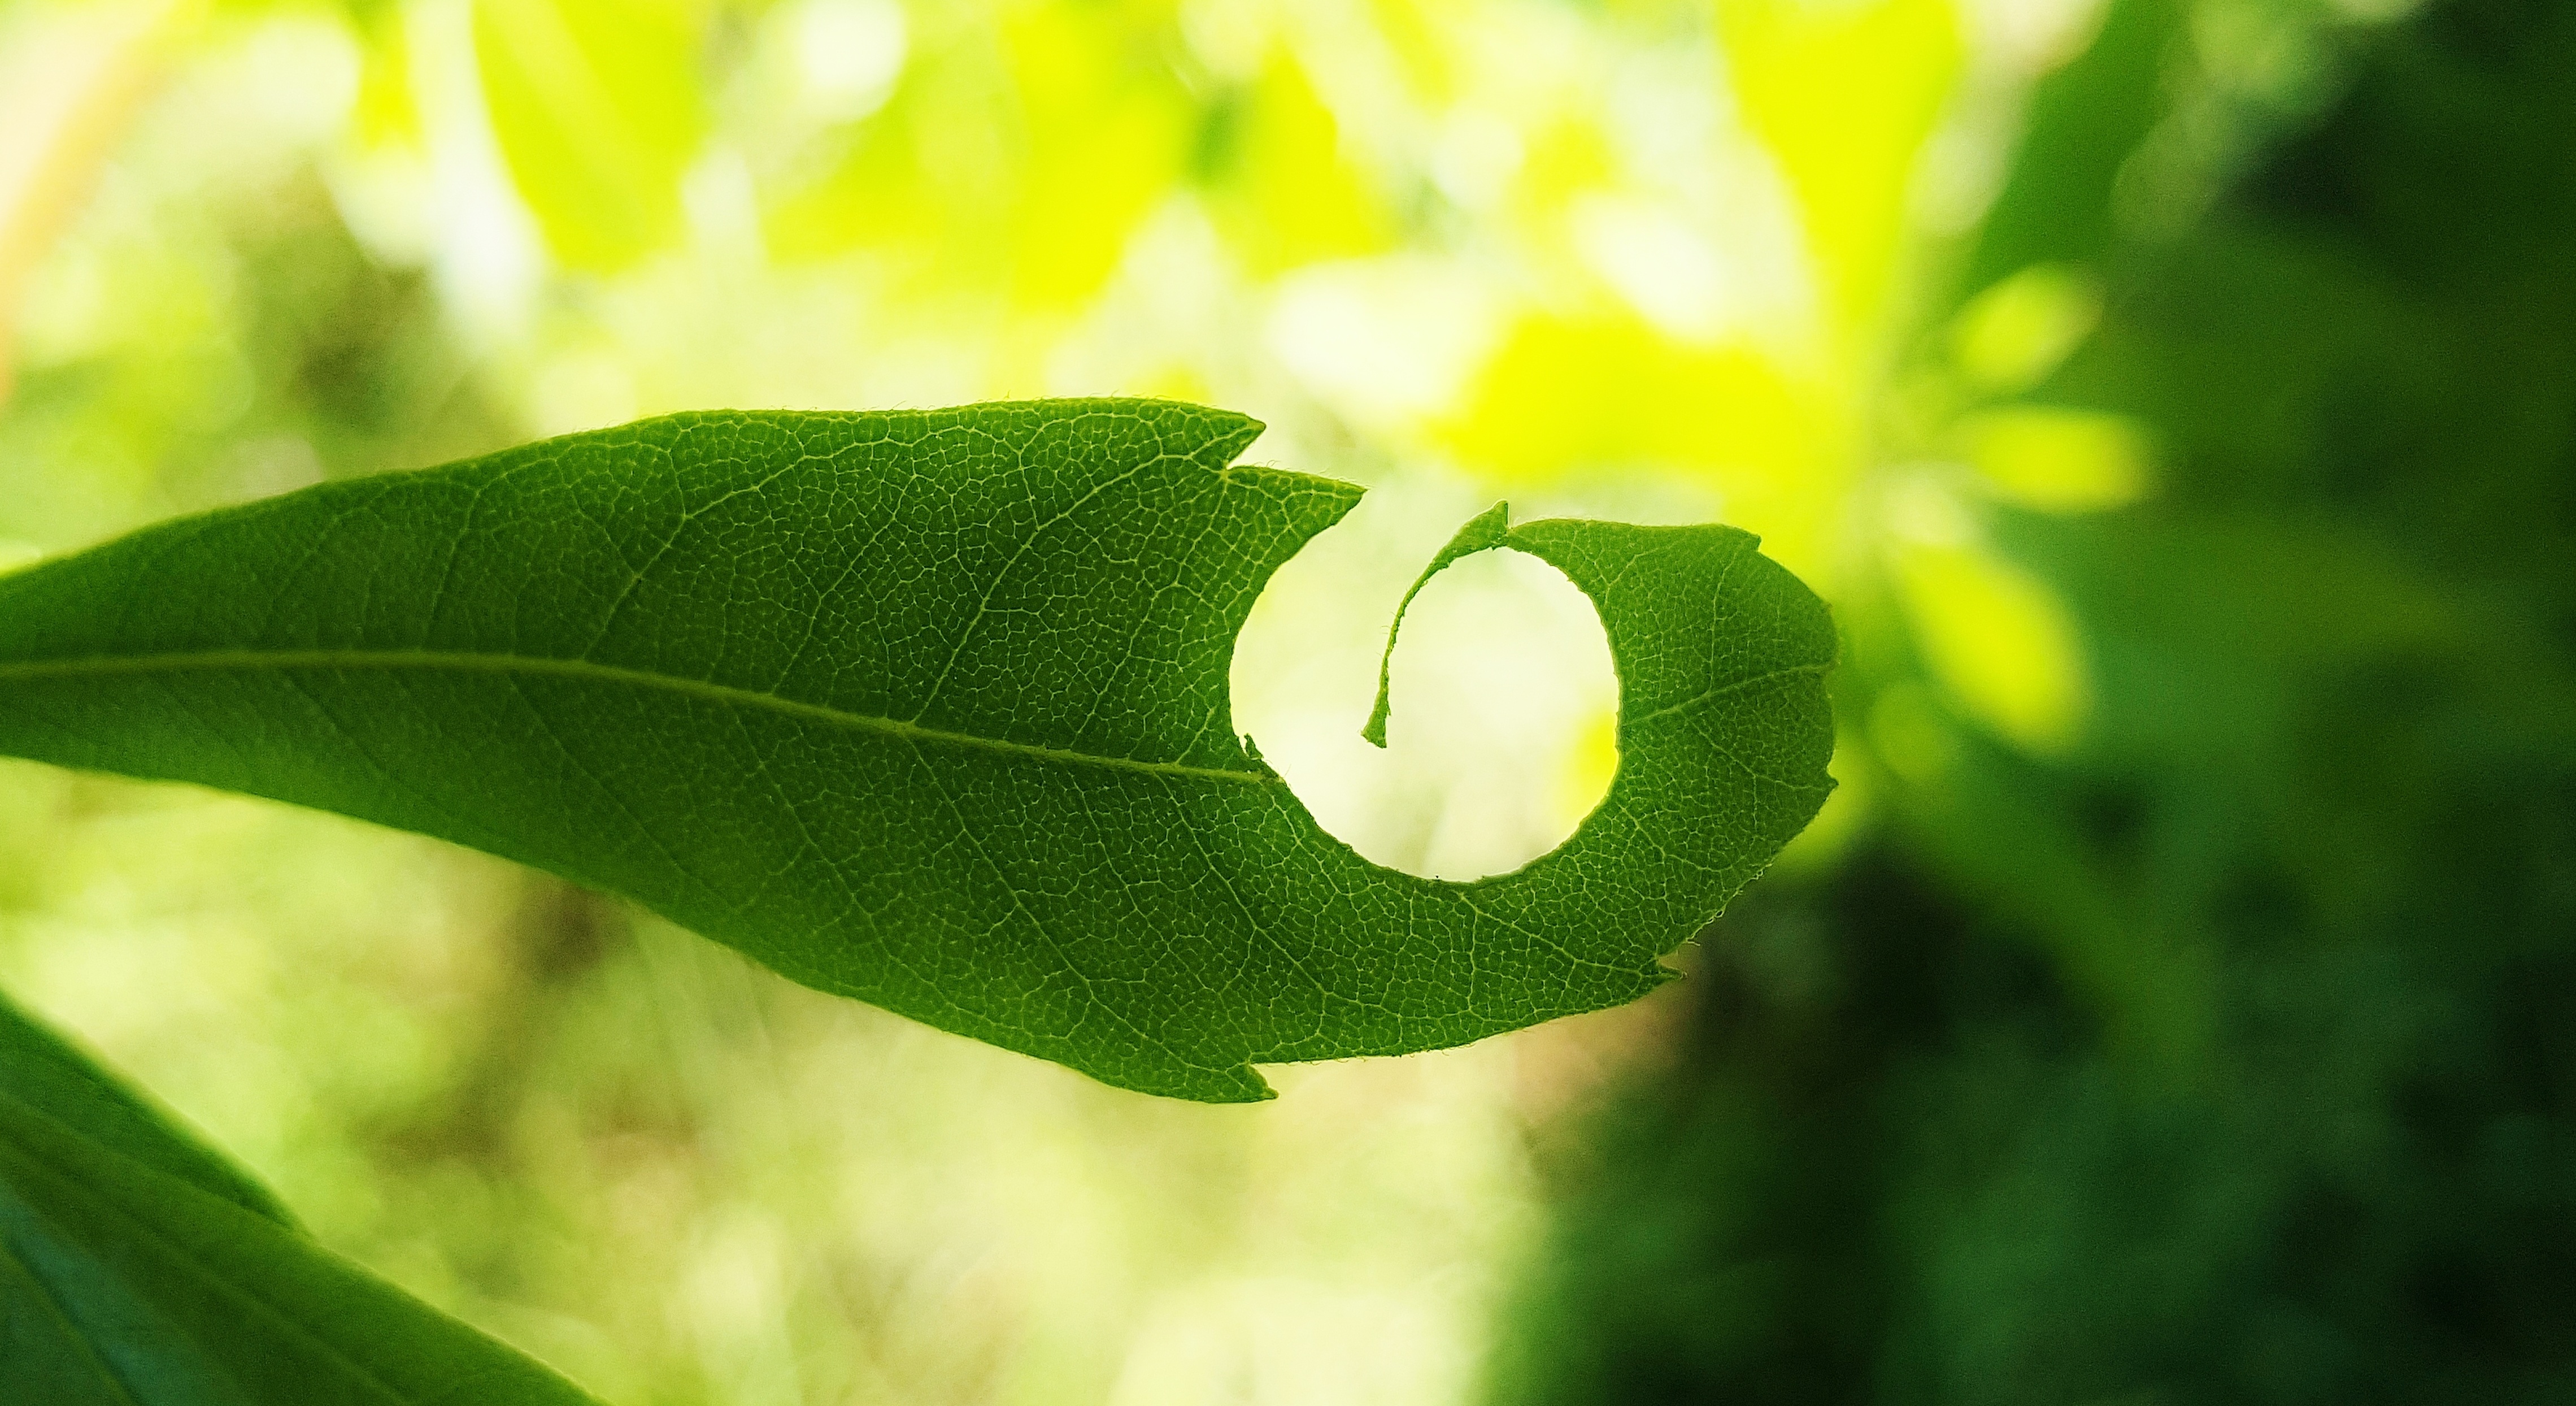
water, nature, grass, silhouette, light, plant, leaf, hole, spiral, green, close up, leaves, cool image, eye, backlit, cool photo, moisture, macro photography, insect damage, plant stem, computer wallpaper